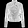
Label: Coat